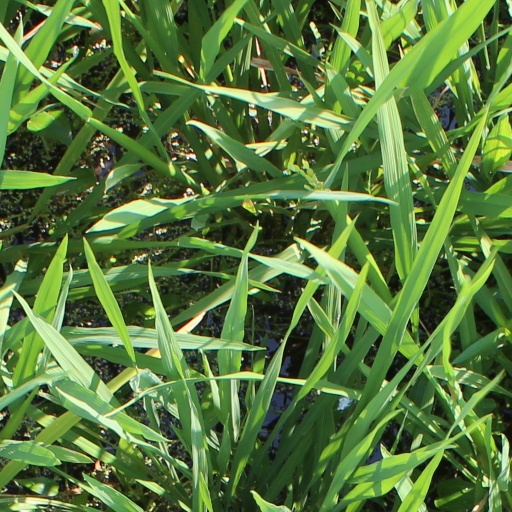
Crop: rice